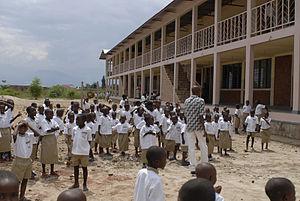
L'école Carolus-Magnus-Schule (Charlemagne) à Burundi.
Le système éducatif burundais concerne l'ensemble des institutions publiques comme privées, au Burundi, ayant fonction d'assurer et de développer le système éducatif, public et privé sur l'ensemble du territoire du pays.
Le Burundi, en forme longue la république du Burundi, en kirundi : Republika y'Uburundi, en anglais : Republic of Burundi, est un pays d'Afrique de l'Est sans accès à la mer, mais possédant un grand rivage sur le lac Tanganyika, situé dans la région des Grands Lacs et entouré par la République démocratique du Congo à l'ouest, le Rwanda au nord, et la Tanzanie à l'est et au sud. Sa capitale est, depuis le 4 février 2019, Gitega. Bujumbura, ancienne capitale et ville la plus peuplée du pays, est la capitale économique.